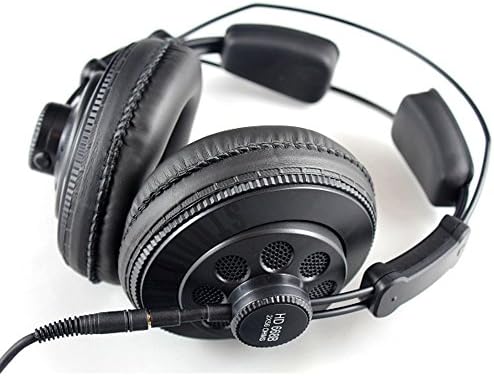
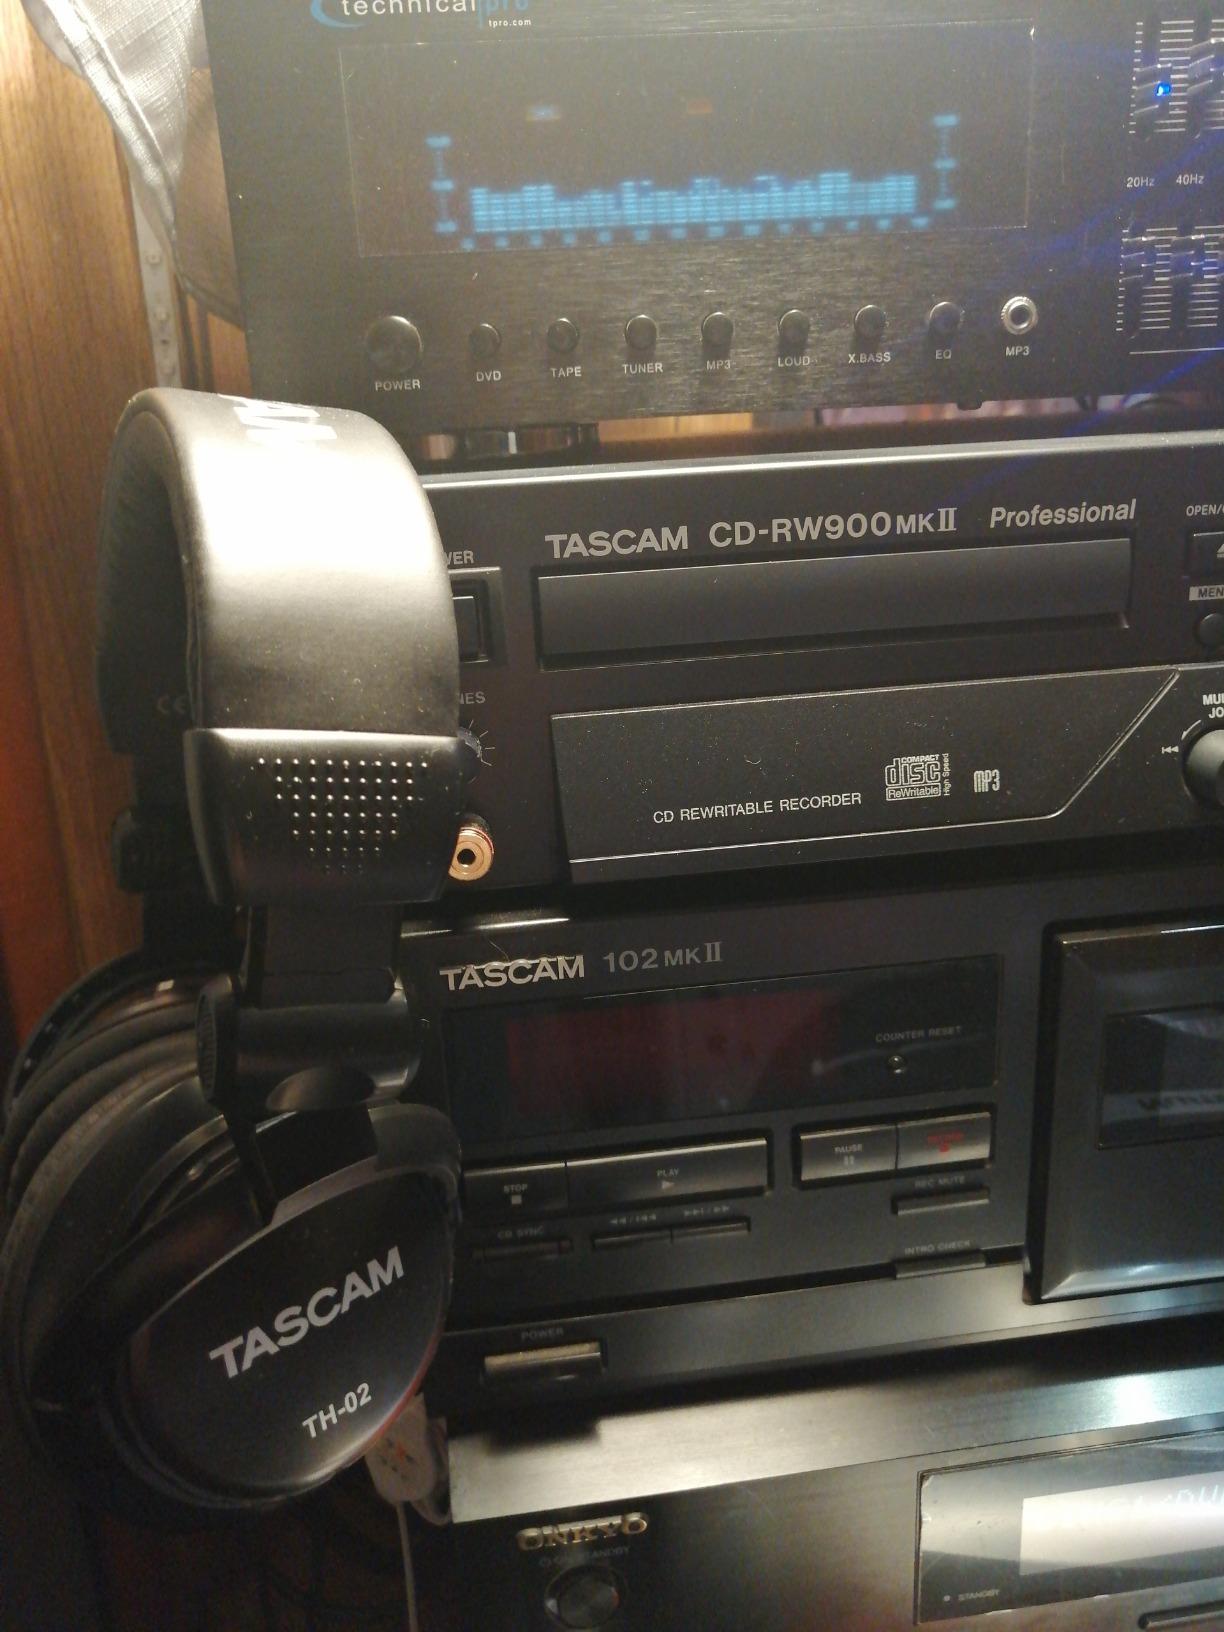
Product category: headphones
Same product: no